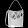
Label: Bag